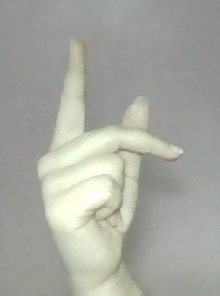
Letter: dha